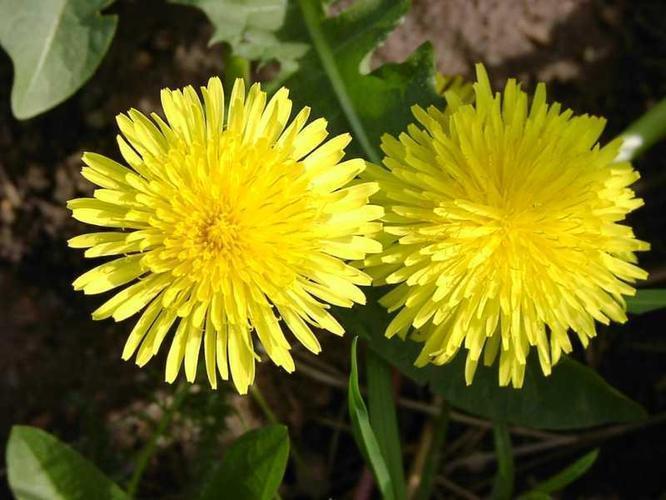
Label: common dandelion